Sarnia Collegiate Institute and Technical School

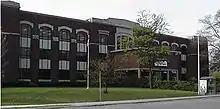

SCITS or Sarnia Collegiate Institute & Technical School was a public secondary school (high school) located in Sarnia, Ontario, managed by the Lambton Kent District School Board. It had approximately 550 full-time students in 2015–2016. Their teams were called the Blue Bombers, and in November 2015 the school was designated for closure in 2017.